Amaravati (mythology)

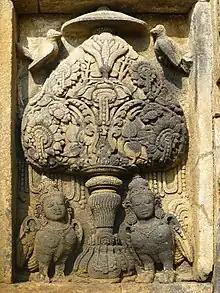
Sculpture of Kalpavriksha and kinnaras, Java.

In Hindu tradition, Amaravati was built by Vishvakarma, the architect of the devas, a son of Brahma, but sometimes also depicted as a son of Kashyapa. At the centre of Amaravati is Vaijayanta, the palace of Indra, or Śakra (Buddhism) in Buddhism. The heaven of Indra is a region for the virtuous alone, with celestial gardens called "Nandana Vana", that houses sacred trees, like the wish-fulfilling Kalpavriksha, as well as sweet-scented flowers such as hibiscuses, roses, hyacinths, freesias, magnolias, gardenias, jasmines, and honeysuckles. Fragrant almond extract is sprinkled on the sides of palaces. The fragrant groves are occupied by apsaras. Low sweet music is stated to play in this land. Indra's abode is eight hundred miles in circumference and forty miles in height.